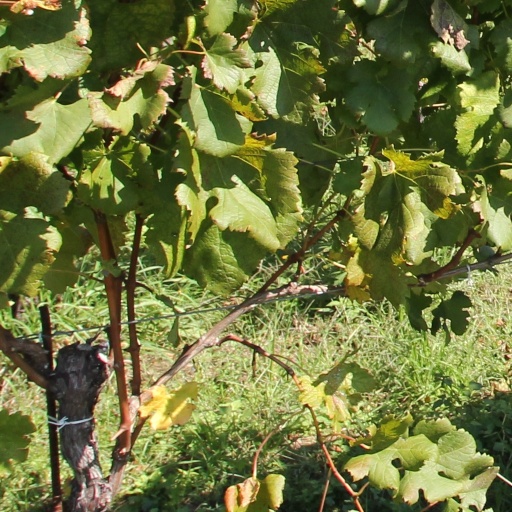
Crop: grape